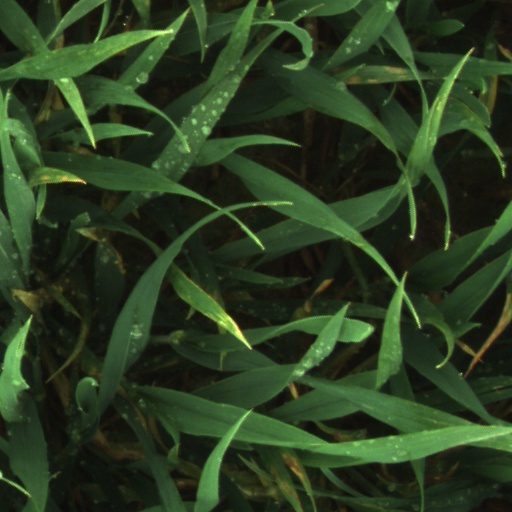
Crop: wheat